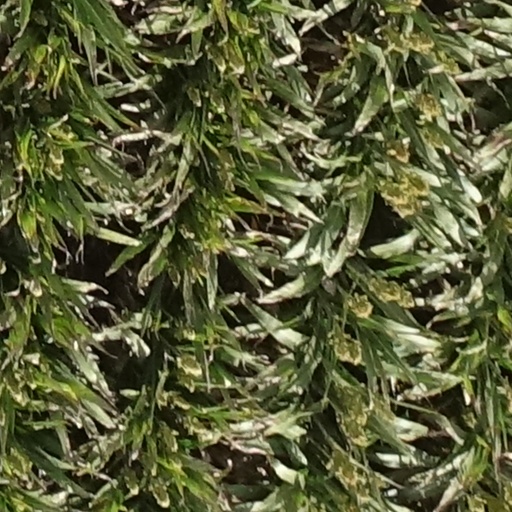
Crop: sorghum